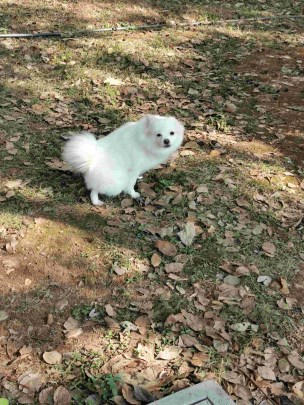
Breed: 1936-n000005-Pomeranian